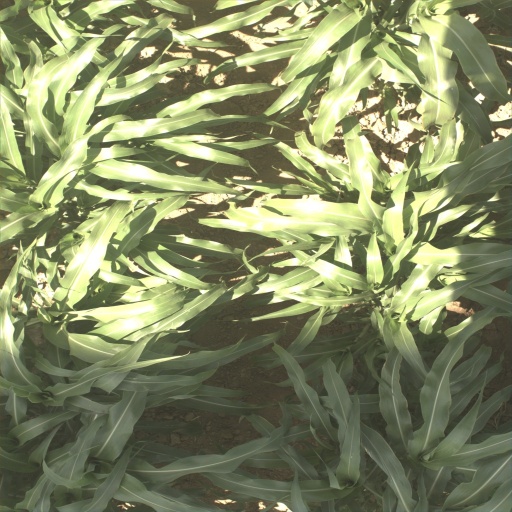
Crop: sorghum